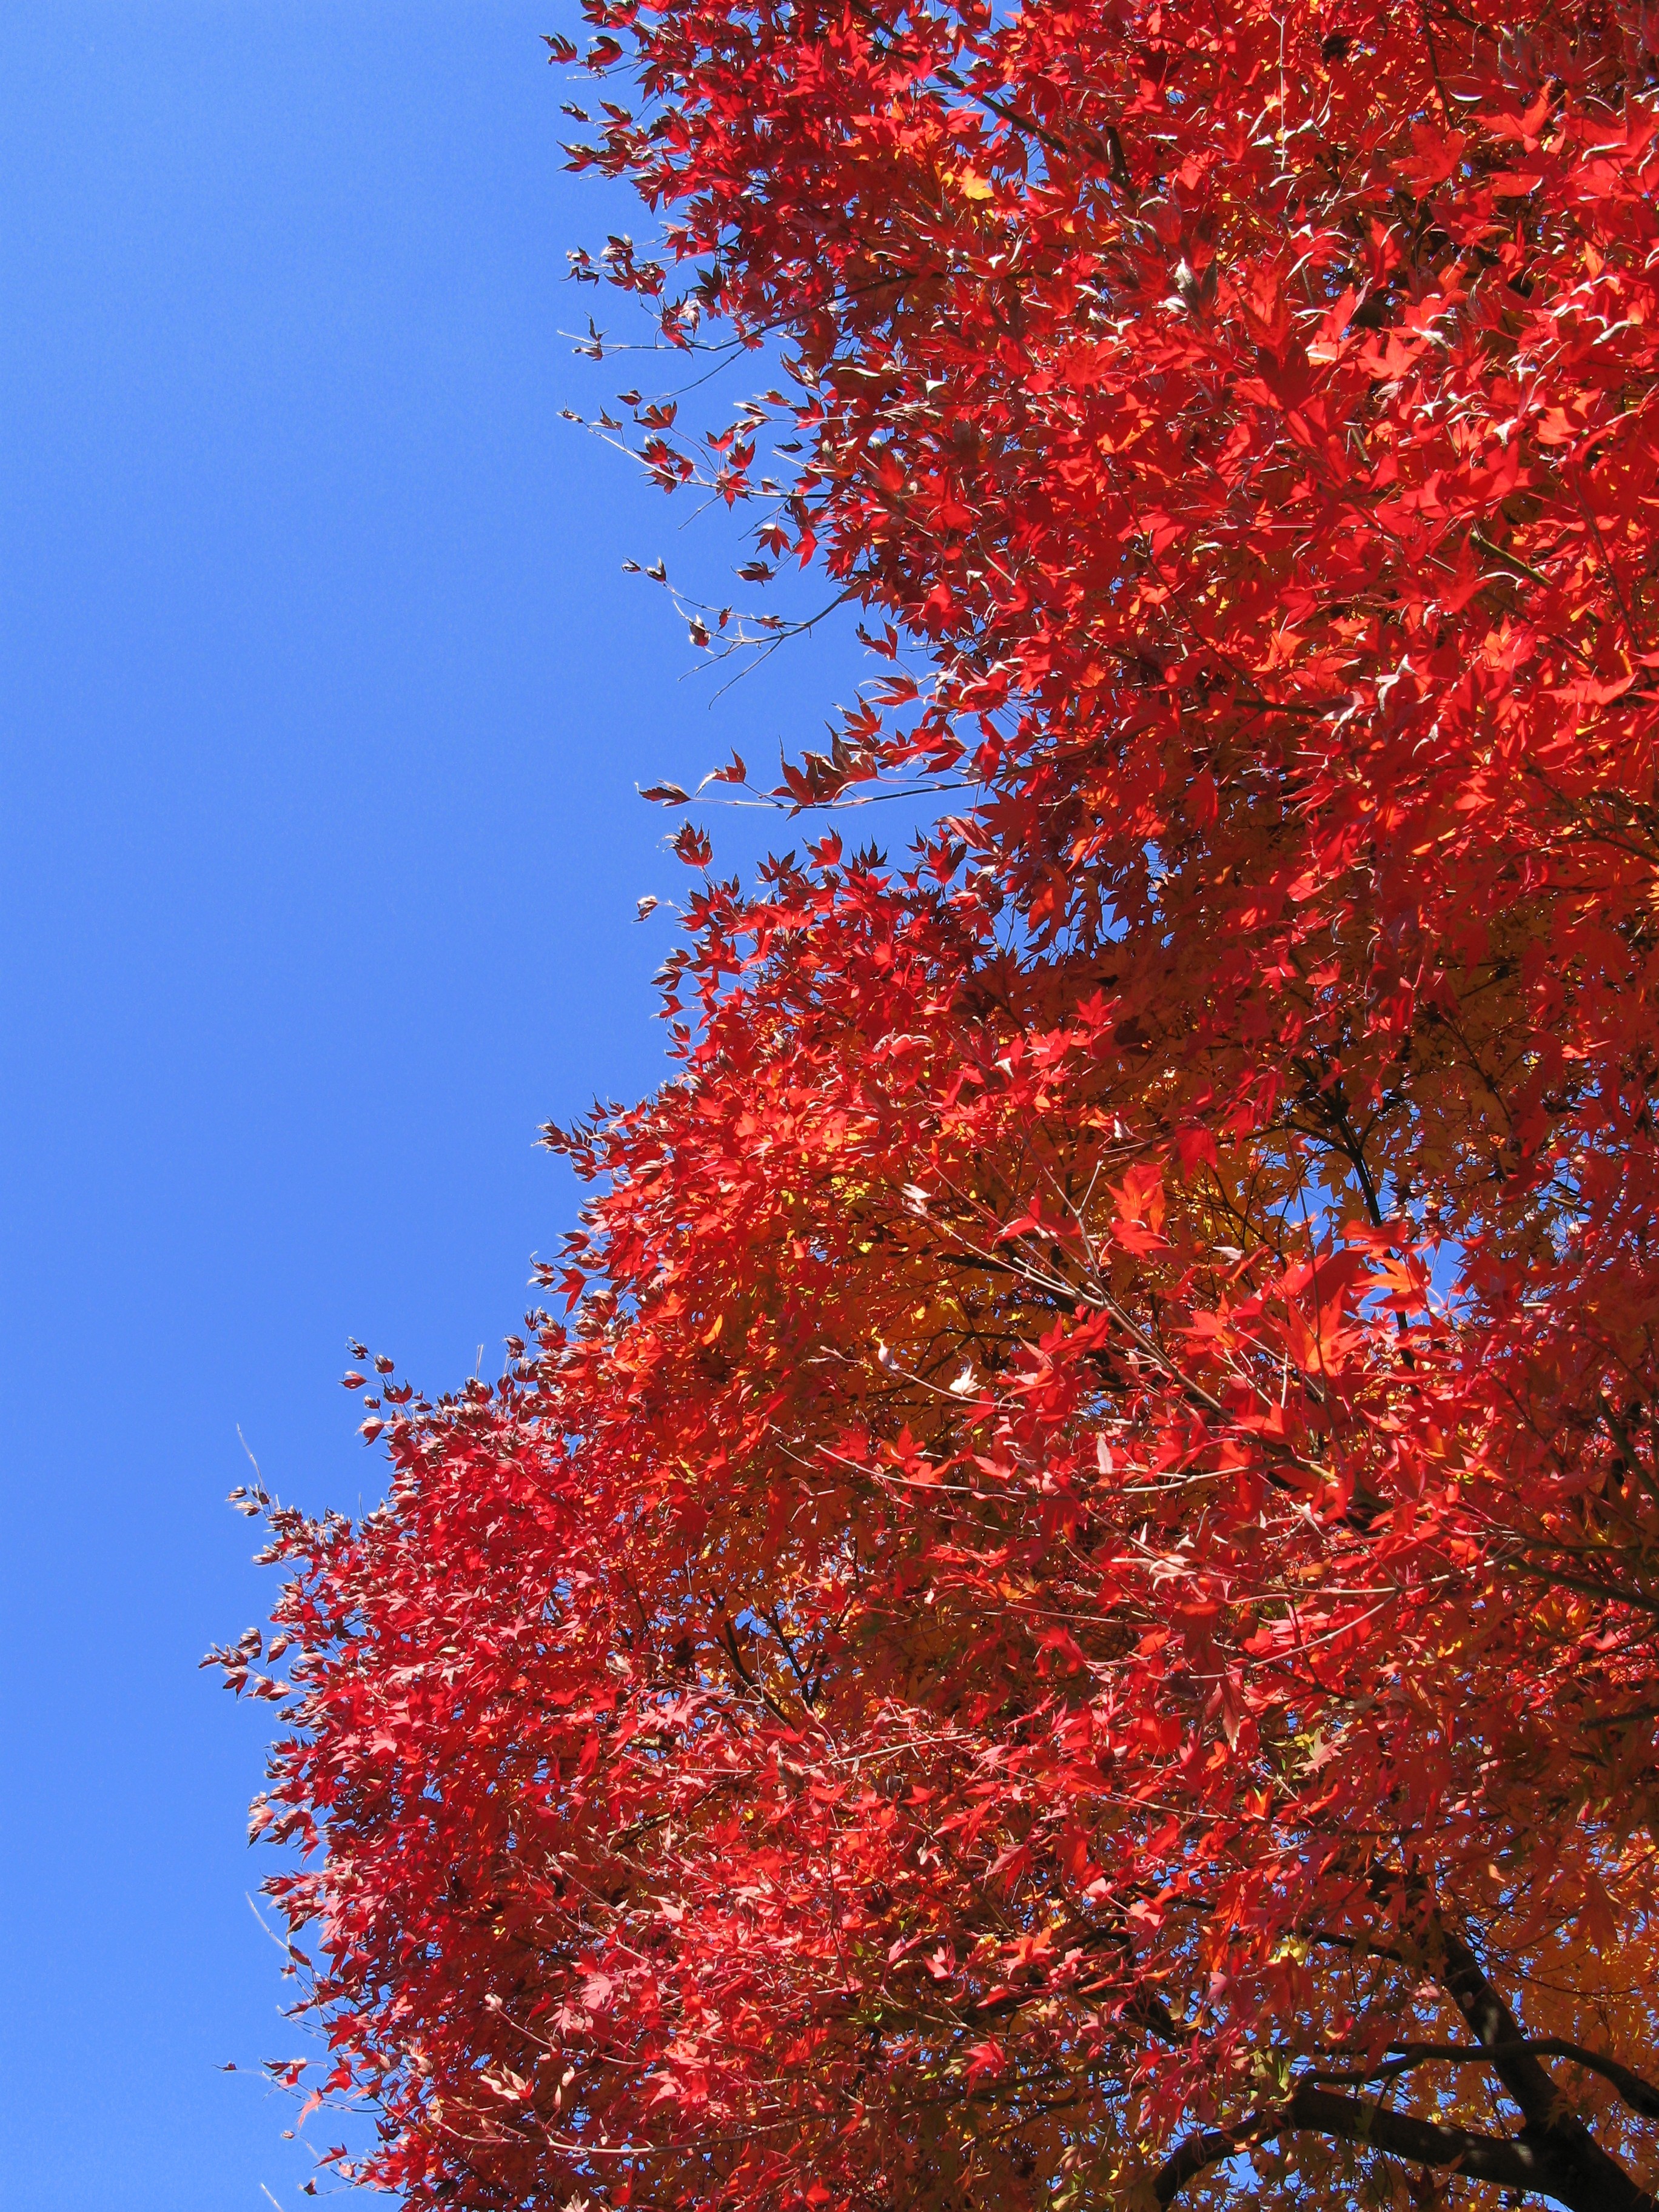
tree, branch, plant, sky, sunlight, leaf, flower, high, red, autumn, season, maple tree, maple leaf, cool image, hires, hi, res, powershotg7, canong7, flowering plant, woody plant, land plant